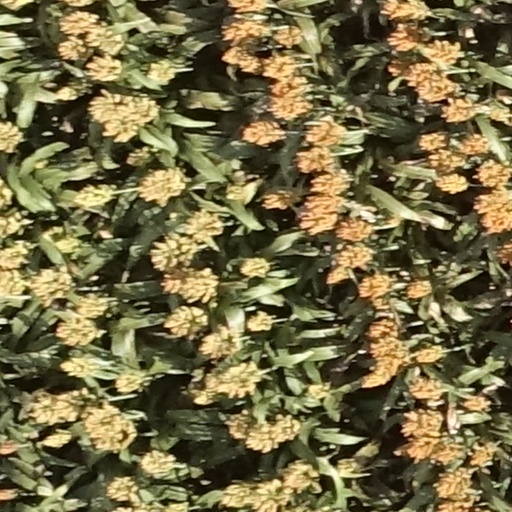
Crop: sorghum